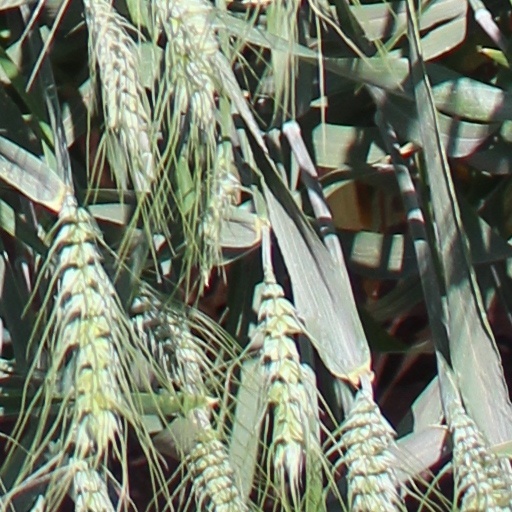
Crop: wheat